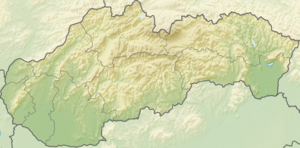
Cette liste commentée recense la mammalofaune en Slovaquie. Elle répertorie les espèces de mammifères slovaques actuels et celles qui ont été récemment classifiées comme éteintes. Cette liste comporte 101 espèces réparties en neuf ordres et 23 familles, dont une est « en danger critique d'extinction », une autre est « en danger », trois sont « vulnérables », dix sont « quasi menacées » et une a des « données insuffisantes » pour être classée.